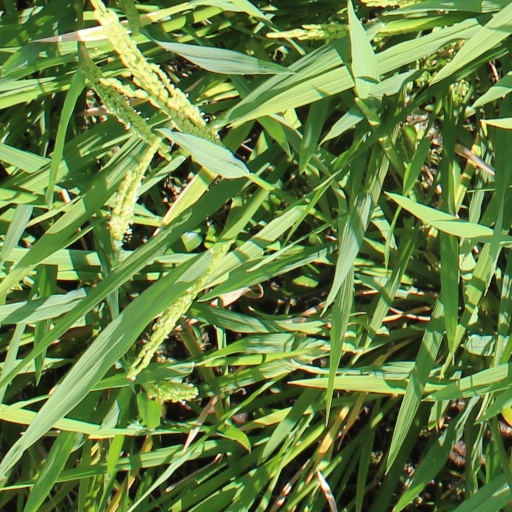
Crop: rice